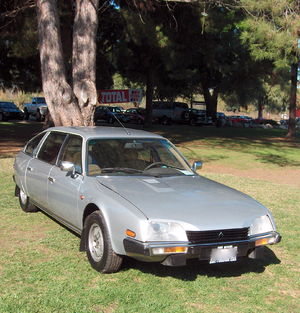
Citroën / Modeller
Citroën CX, 1982
Citroën er et fransk bilmærke og en del af PSA Peugeot Citroën-koncernen. Virksomheden har hovedsæde i Saint-Ouen i Seine-Saint-Denis i Frankrig.